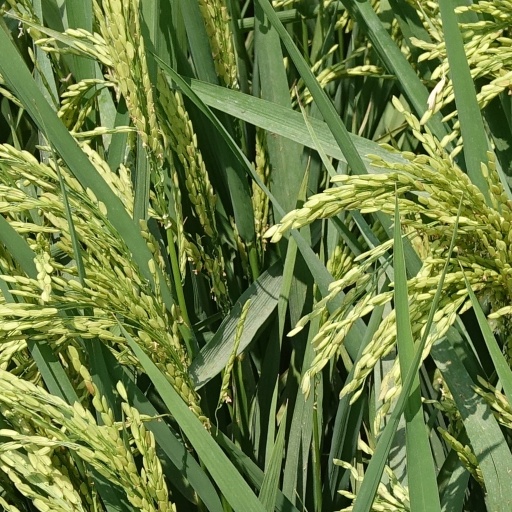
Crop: rice